Suchosaurus

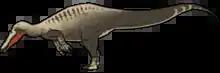
Hypothetical life restoration

The Wadhurst Clay Formation, part of the Wealden Group, is dated to the Valanginian stage of the Early Cretaceous Period, about 139.8 to 132.9 million years ago. It consists mainly of shales and mudstones. Other dinosaurs that shared this environment with "Suchosaurus" included the iguanodontians "Barilium" and "Hypselospinus", as well as the dubious species "Megalosaurus dunkeri" and an unnamed maniraptoran. They coexisted with the plesiosaur "Hastanectes", the crocodyliform "Goniopholis" and the mammals "Loxaulax", "Aegialodon", "Laolestes", and "Spalacotherium".